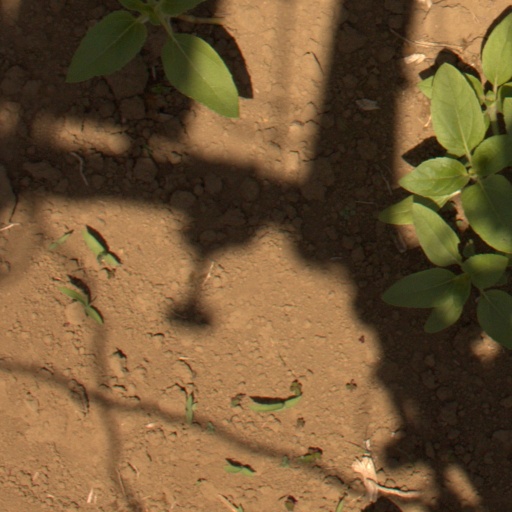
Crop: Jerusalem artichoke